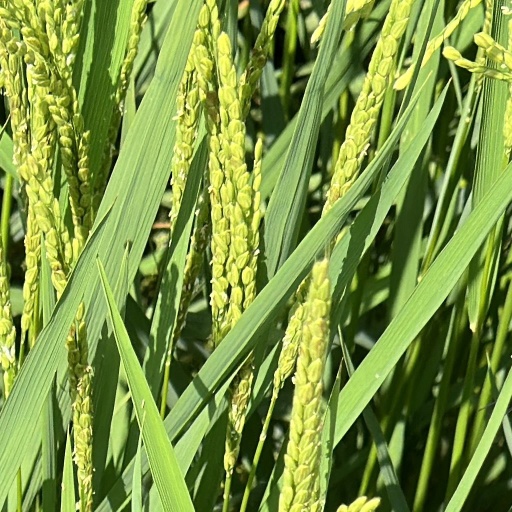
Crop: rice